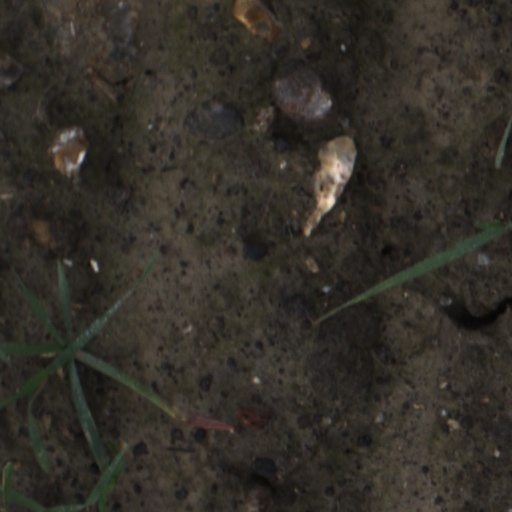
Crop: wheat